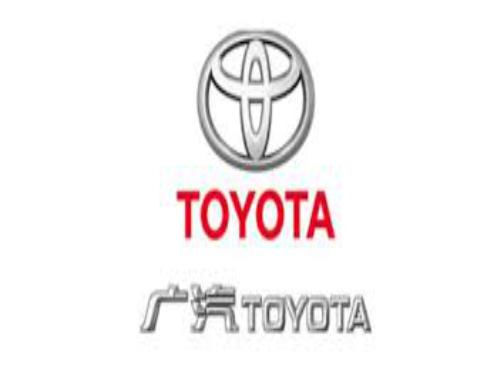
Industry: Transportation